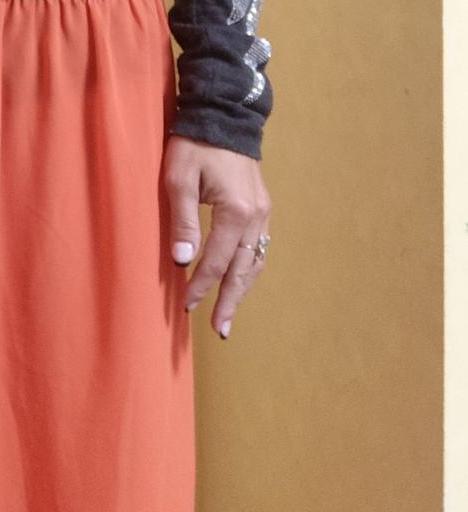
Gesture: no_gesture